A Twosome Place

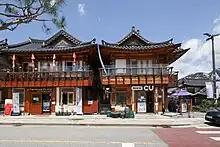
Eunpyeong Hanok Village branch, Seoul in 2022

A Twosome Place, is a premium dessert cafe and coffee franchise in South Korea. It was founded in 2002 in Sinchon and operates more than 1,640 stores nationwide as of the end of 2023. After launching the franchise business in 2008, CJ Foodville's coffee division was spun off and incorporated in February 2018, and was acquired by US private equity firm Carlyle Group in 2021.